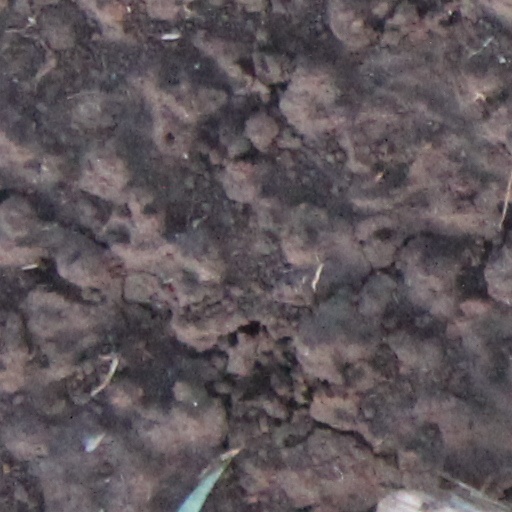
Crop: wheat